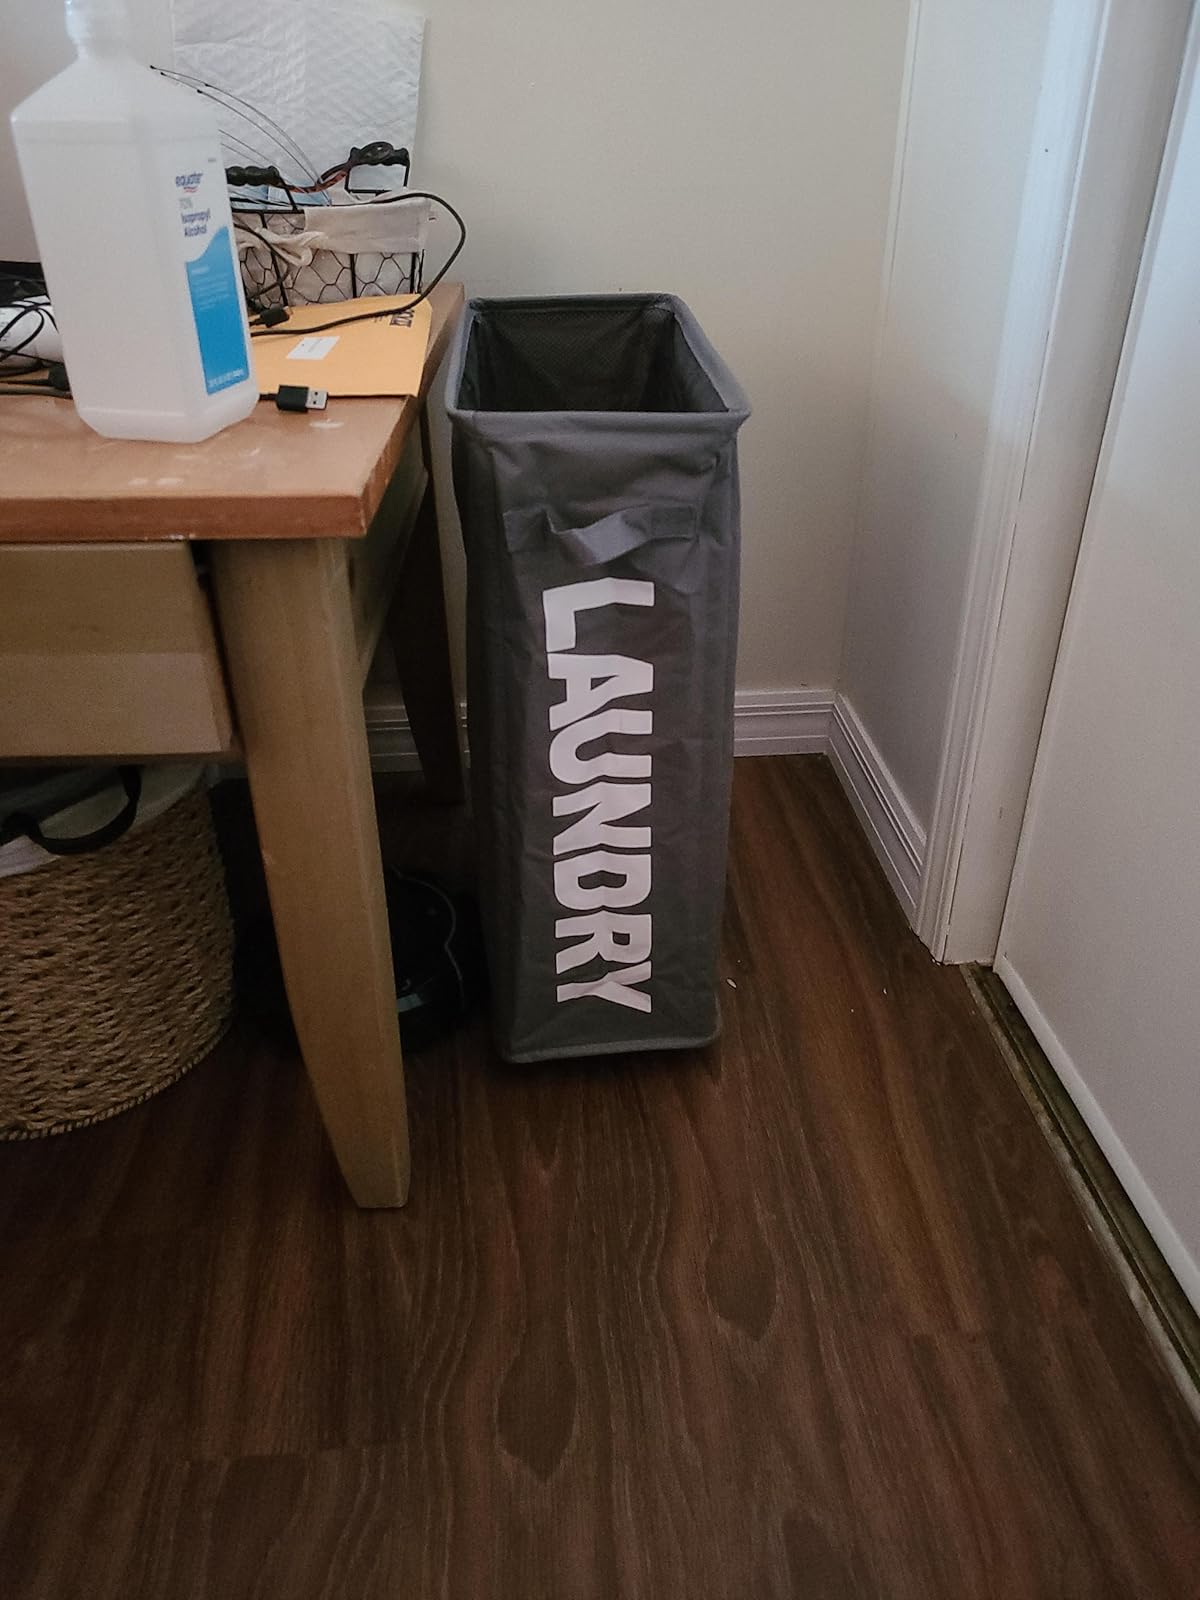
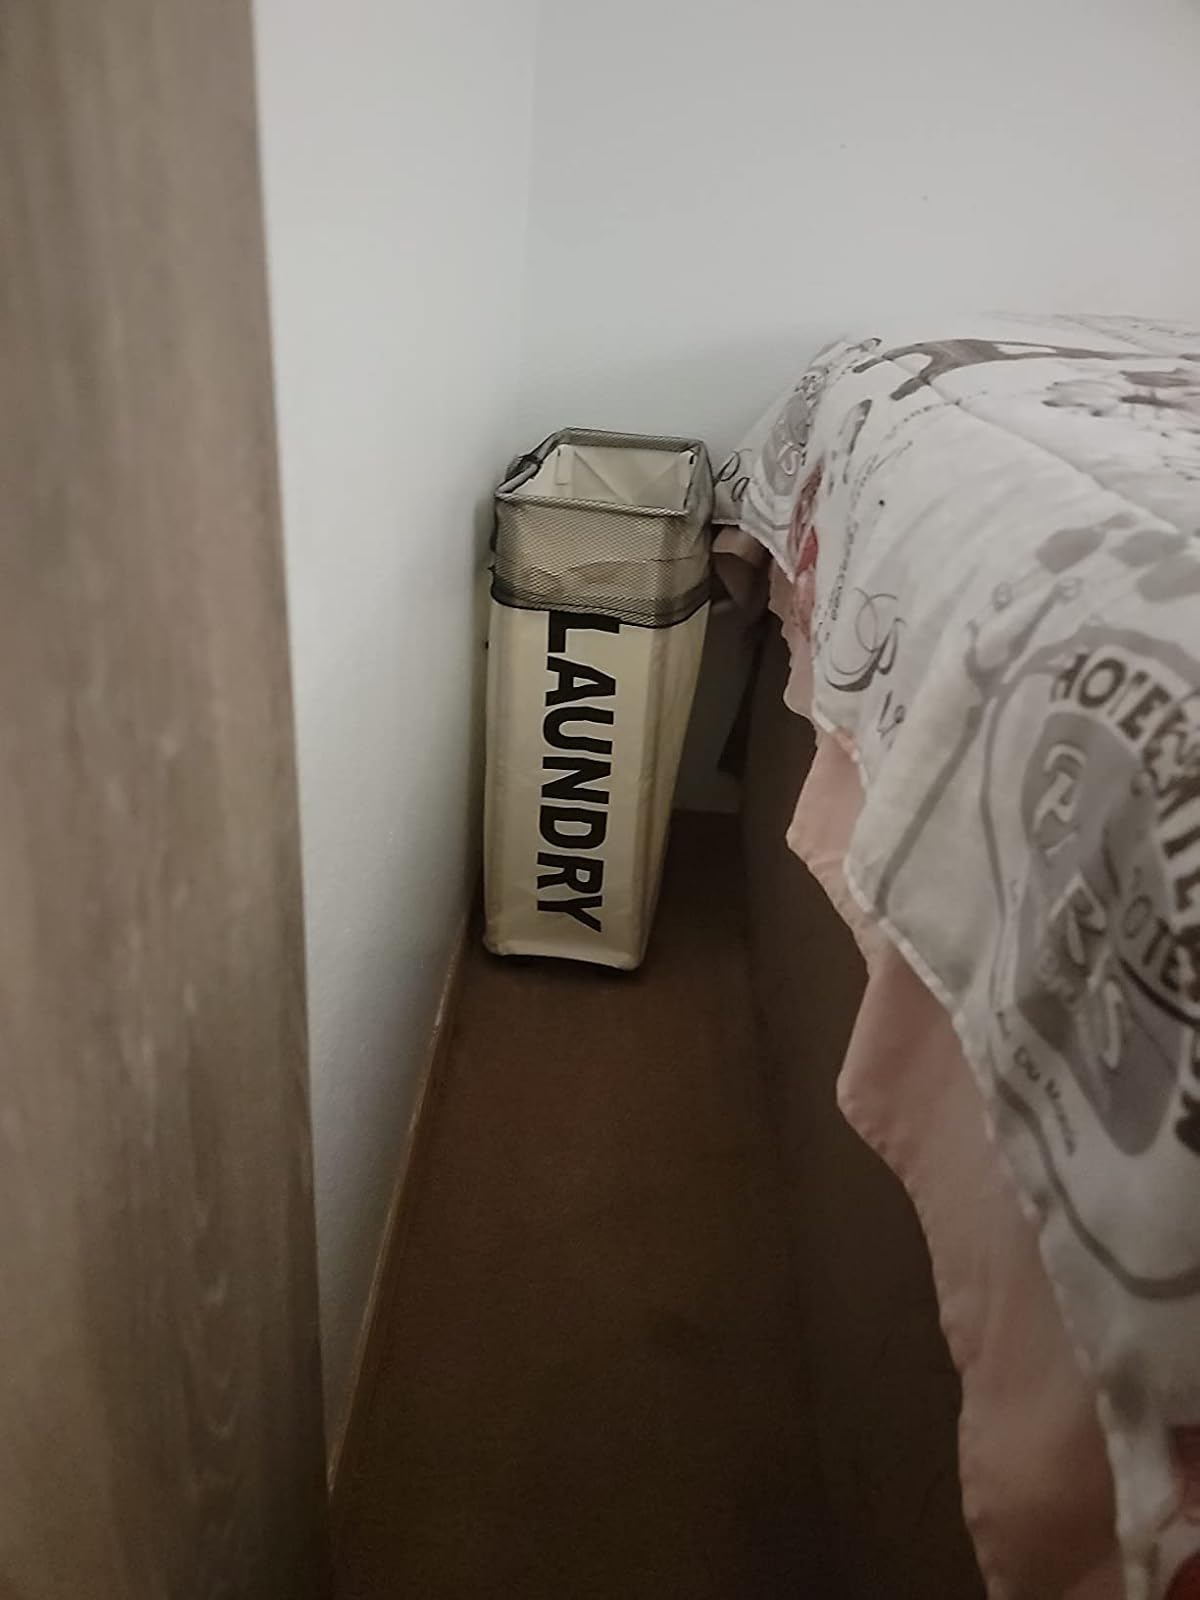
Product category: items_hamper
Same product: no